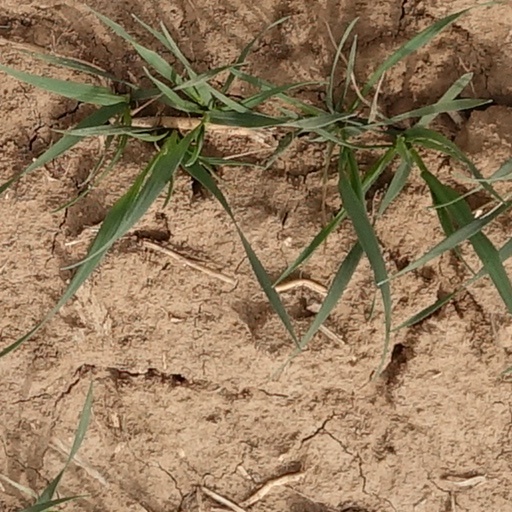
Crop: wheat